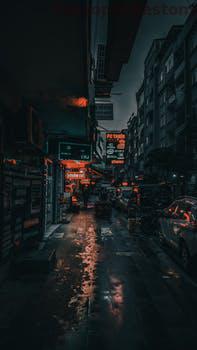
Label: Watermark